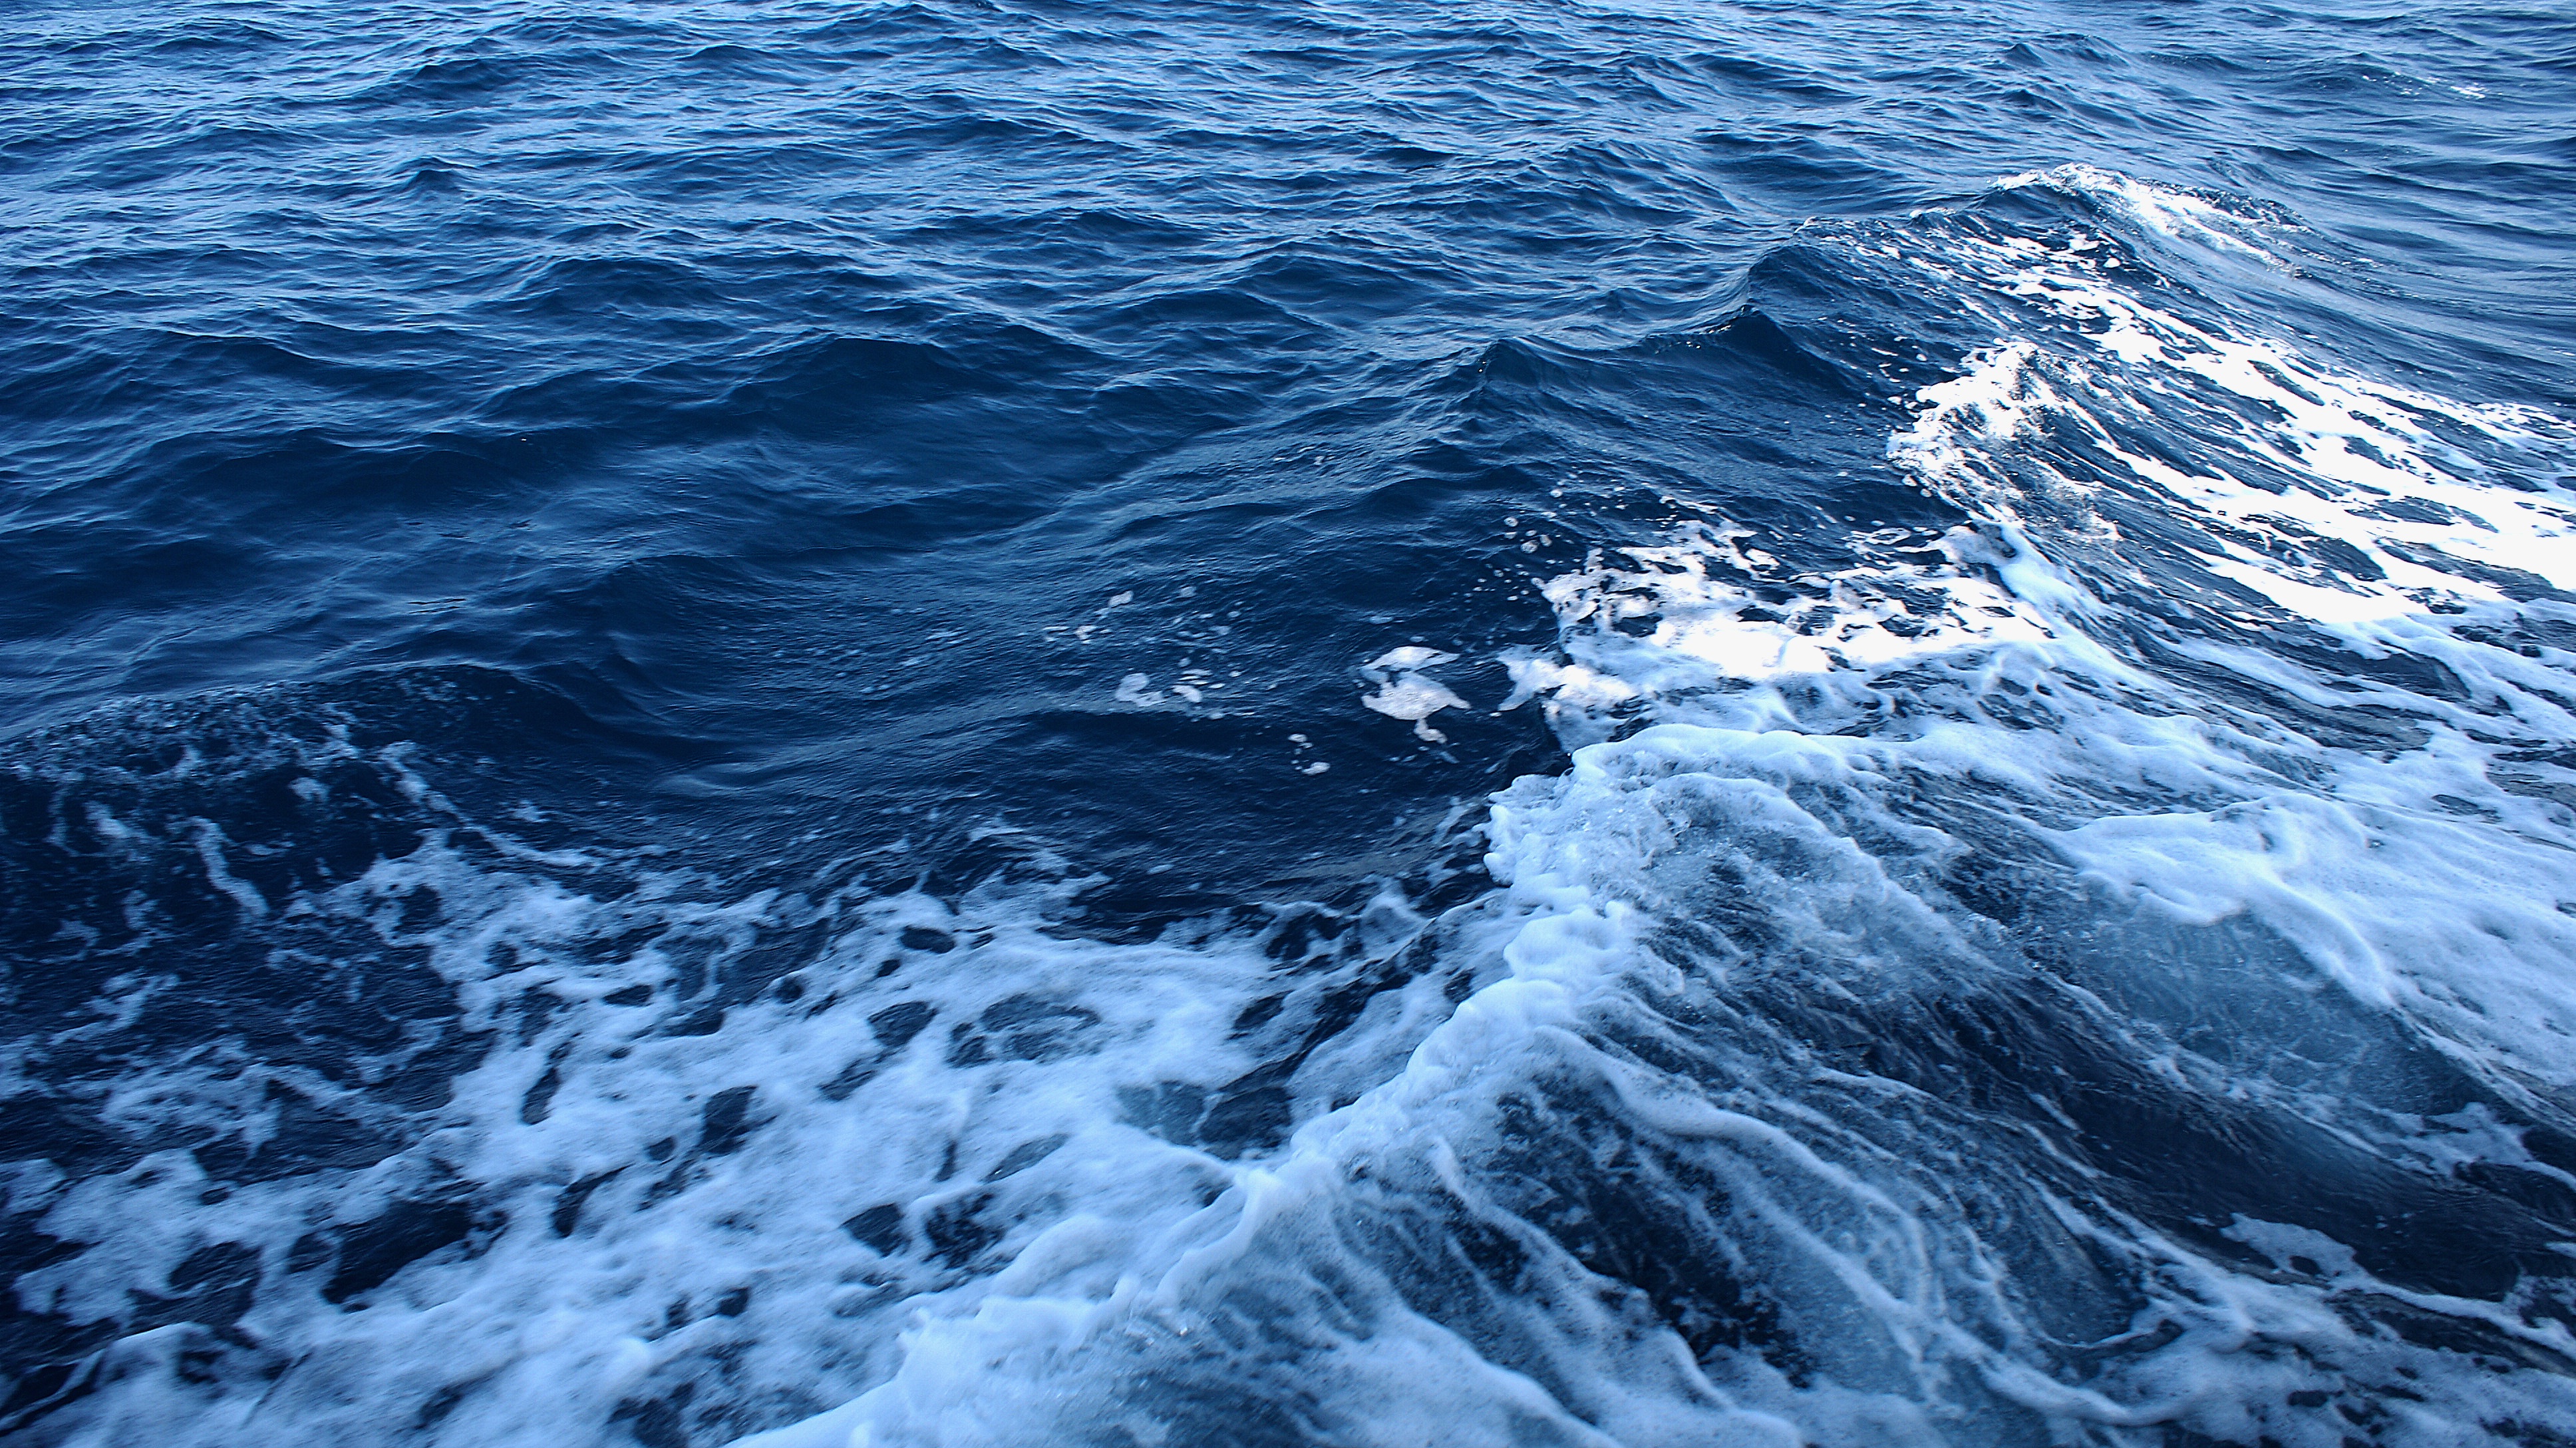
sea, coast, ocean, wave, rapid, geological phenomenon, wind wave